Toni Dovale

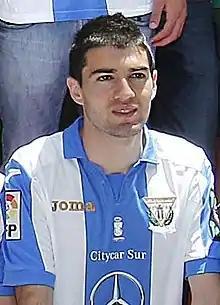
Dovale with Leganés in 2016

Antonio "Toni" Rodríguez Dovale (born 4 April 1990) is a Spanish former professional footballer who played as a left winger.